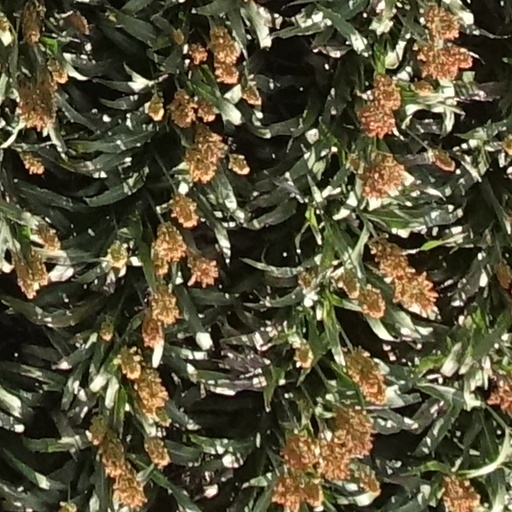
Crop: sorghum